Hesperian

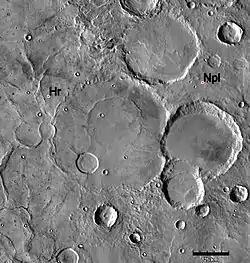
Geologic contact of Noachian and Hesperian Systems. Hesperian ridged plains (Hr) embay and overlie older Noachian cratered plateau materials (Npl). The ridged plains partially bury many of the old Noachian-aged craters. Image is THEMIS IR mosaic, based on similar Viking photo shown in Tanaka "et al." (1992), Fig. 1a, p. 352.

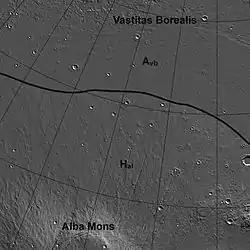
Approximate geologic contact of Upper Hesperian lava apron from Alba Mons (H) with Lower Amazonian Vastitas Borealis Formation (A). Image is MOLA topographic map adapted from Ivanov and Head (2006), Figs. 1, 3, and 8.

The lower boundary of the Hesperian System is defined as the base of the ridged plains, which are typified by Hesperia Planum and cover about a third of the planet's surface. In eastern Hesperia Planum, the ridged plains overlie early to mid Noachian aged cratered plateau materials (pictured left). The Hesperian's upper boundary is more complex and has been redefined several times based on increasingly detailed geological mapping. Currently, the stratigraphic boundary of the Hesperian with the younger Amazonian System is defined as the base of the Vastitas Borealis Formation (pictured right). The Vastitas Borealis is a vast, low-lying plain that covers much of the northern hemisphere of Mars. It is generally interpreted to consist of reworked sediments originating from the Late Hesperian outflow channels and may be the remnant of an ocean that covered the northern lowland basins. Another interpretation of the Vastitas Borealis Formation is that it consists of lava flows.